Hunting success

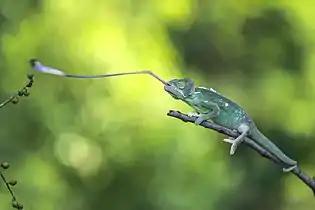
A chameleon successfully capturing prey with its tongue

In ecology, hunting success is the proportion of hunts initiated by a predatory organism that end in success. Hunting success is determined by a number of factors such as the features of the predator, timing, different age classes, conditions for hunting, experience, and physical capabilities. Predators selectively target certain categories of prey, in particular prey of a certain size. Prey animals that are in poor health are targeted and this contributes to the predator's hunting success. Different predation strategies can also contribute to hunting success, for example, hunting in groups gives predators an advantage over a solitary predator, and pack hunters like lions can kill animals that are too powerful for a solitary predator to overcome.